Camera

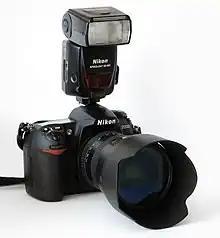
Nikon D200 digital camera

The wider opening at lower f-stops narrows the range of focus so the background is blurry while the foreground is in focus. This depth of field increases as the aperture closes. A narrow aperture results in a high depth of field, meaning that objects at many different distances from the camera will appear to be in focus. What is acceptably in focus is determined by the circle of confusion, the photographic technique, the equipment in use and the degree of magnification expected of the final image.